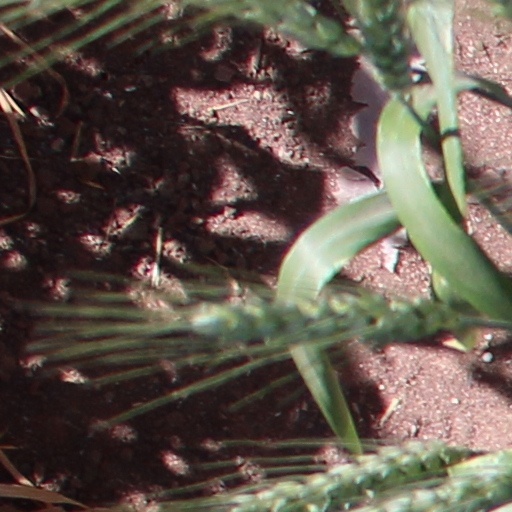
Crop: wheat